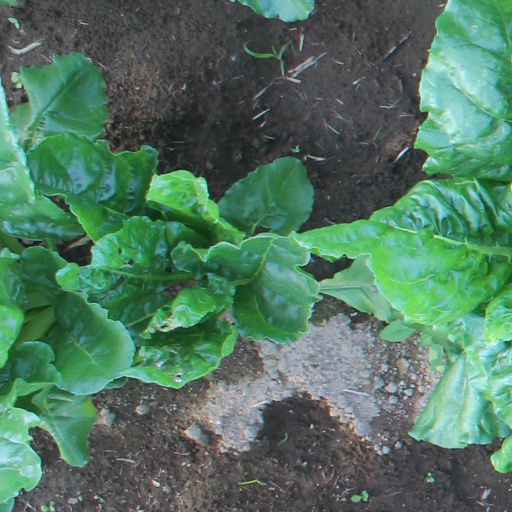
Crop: sugar beet